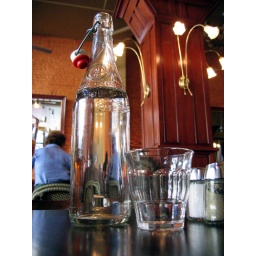
I like the fancy glass bottle of water. @Cafe de la Presse in SF.